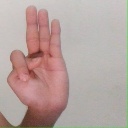
अक्षर: भ